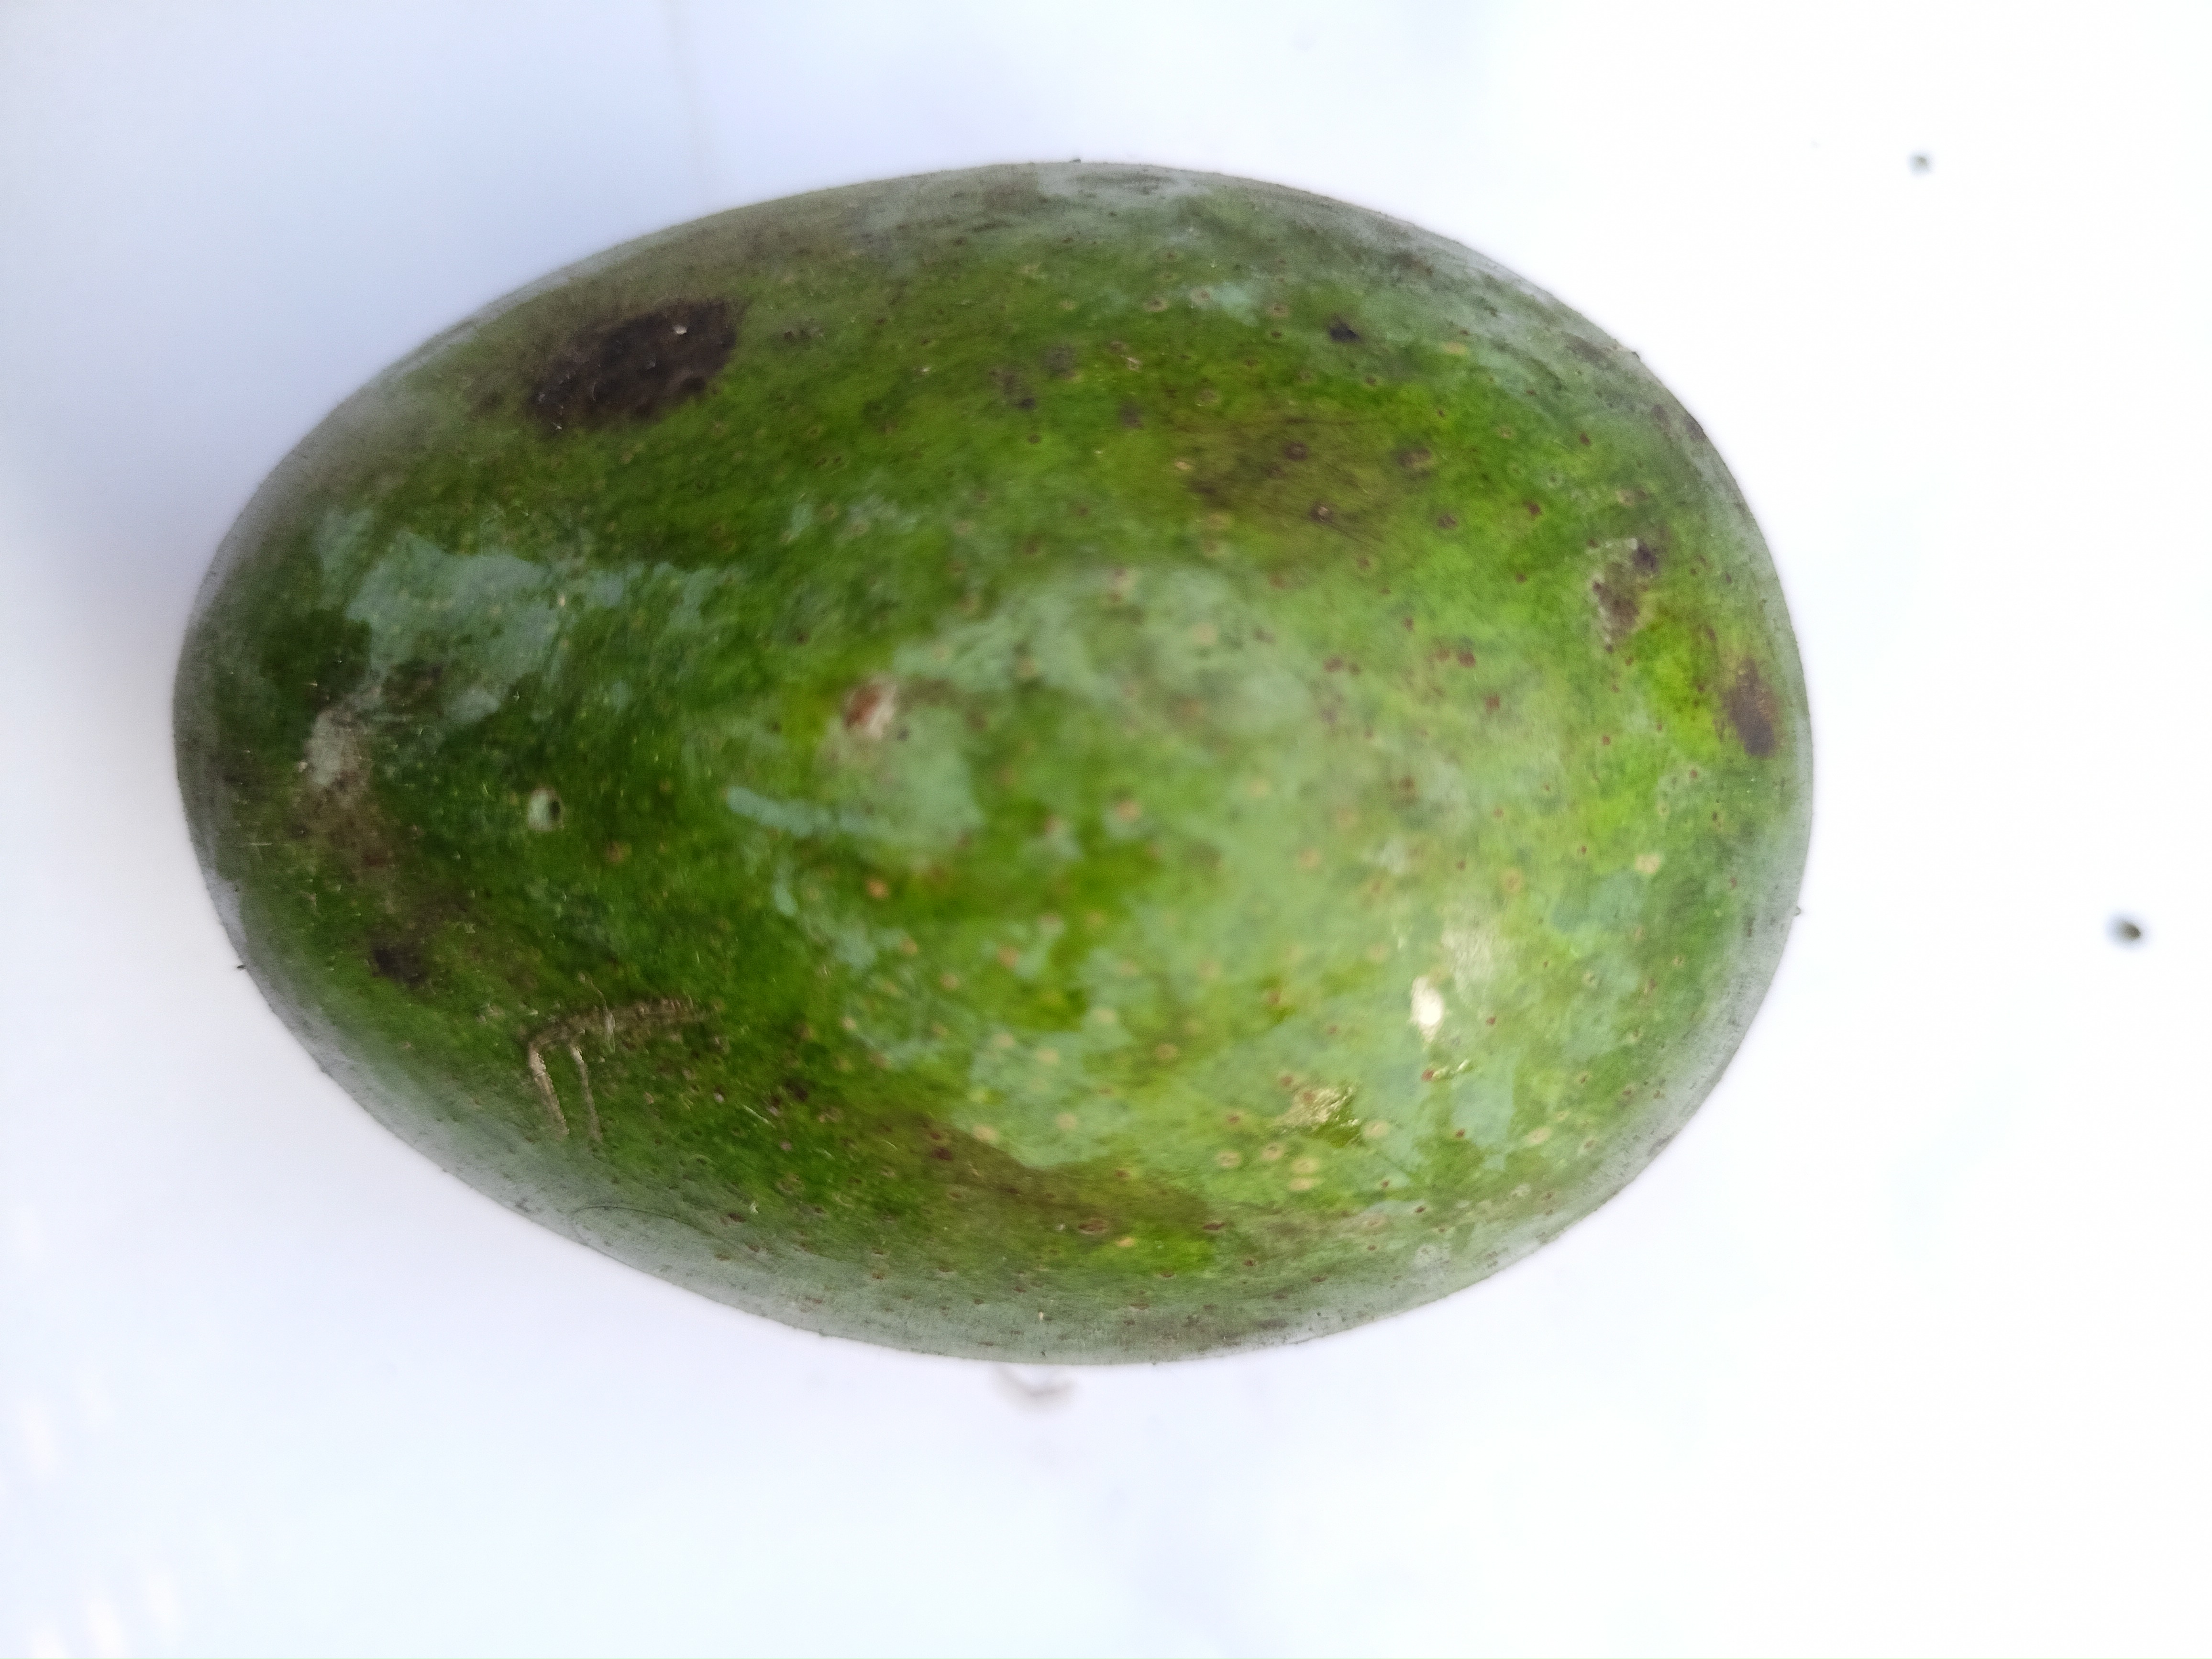
Mango variety: Khrishapat